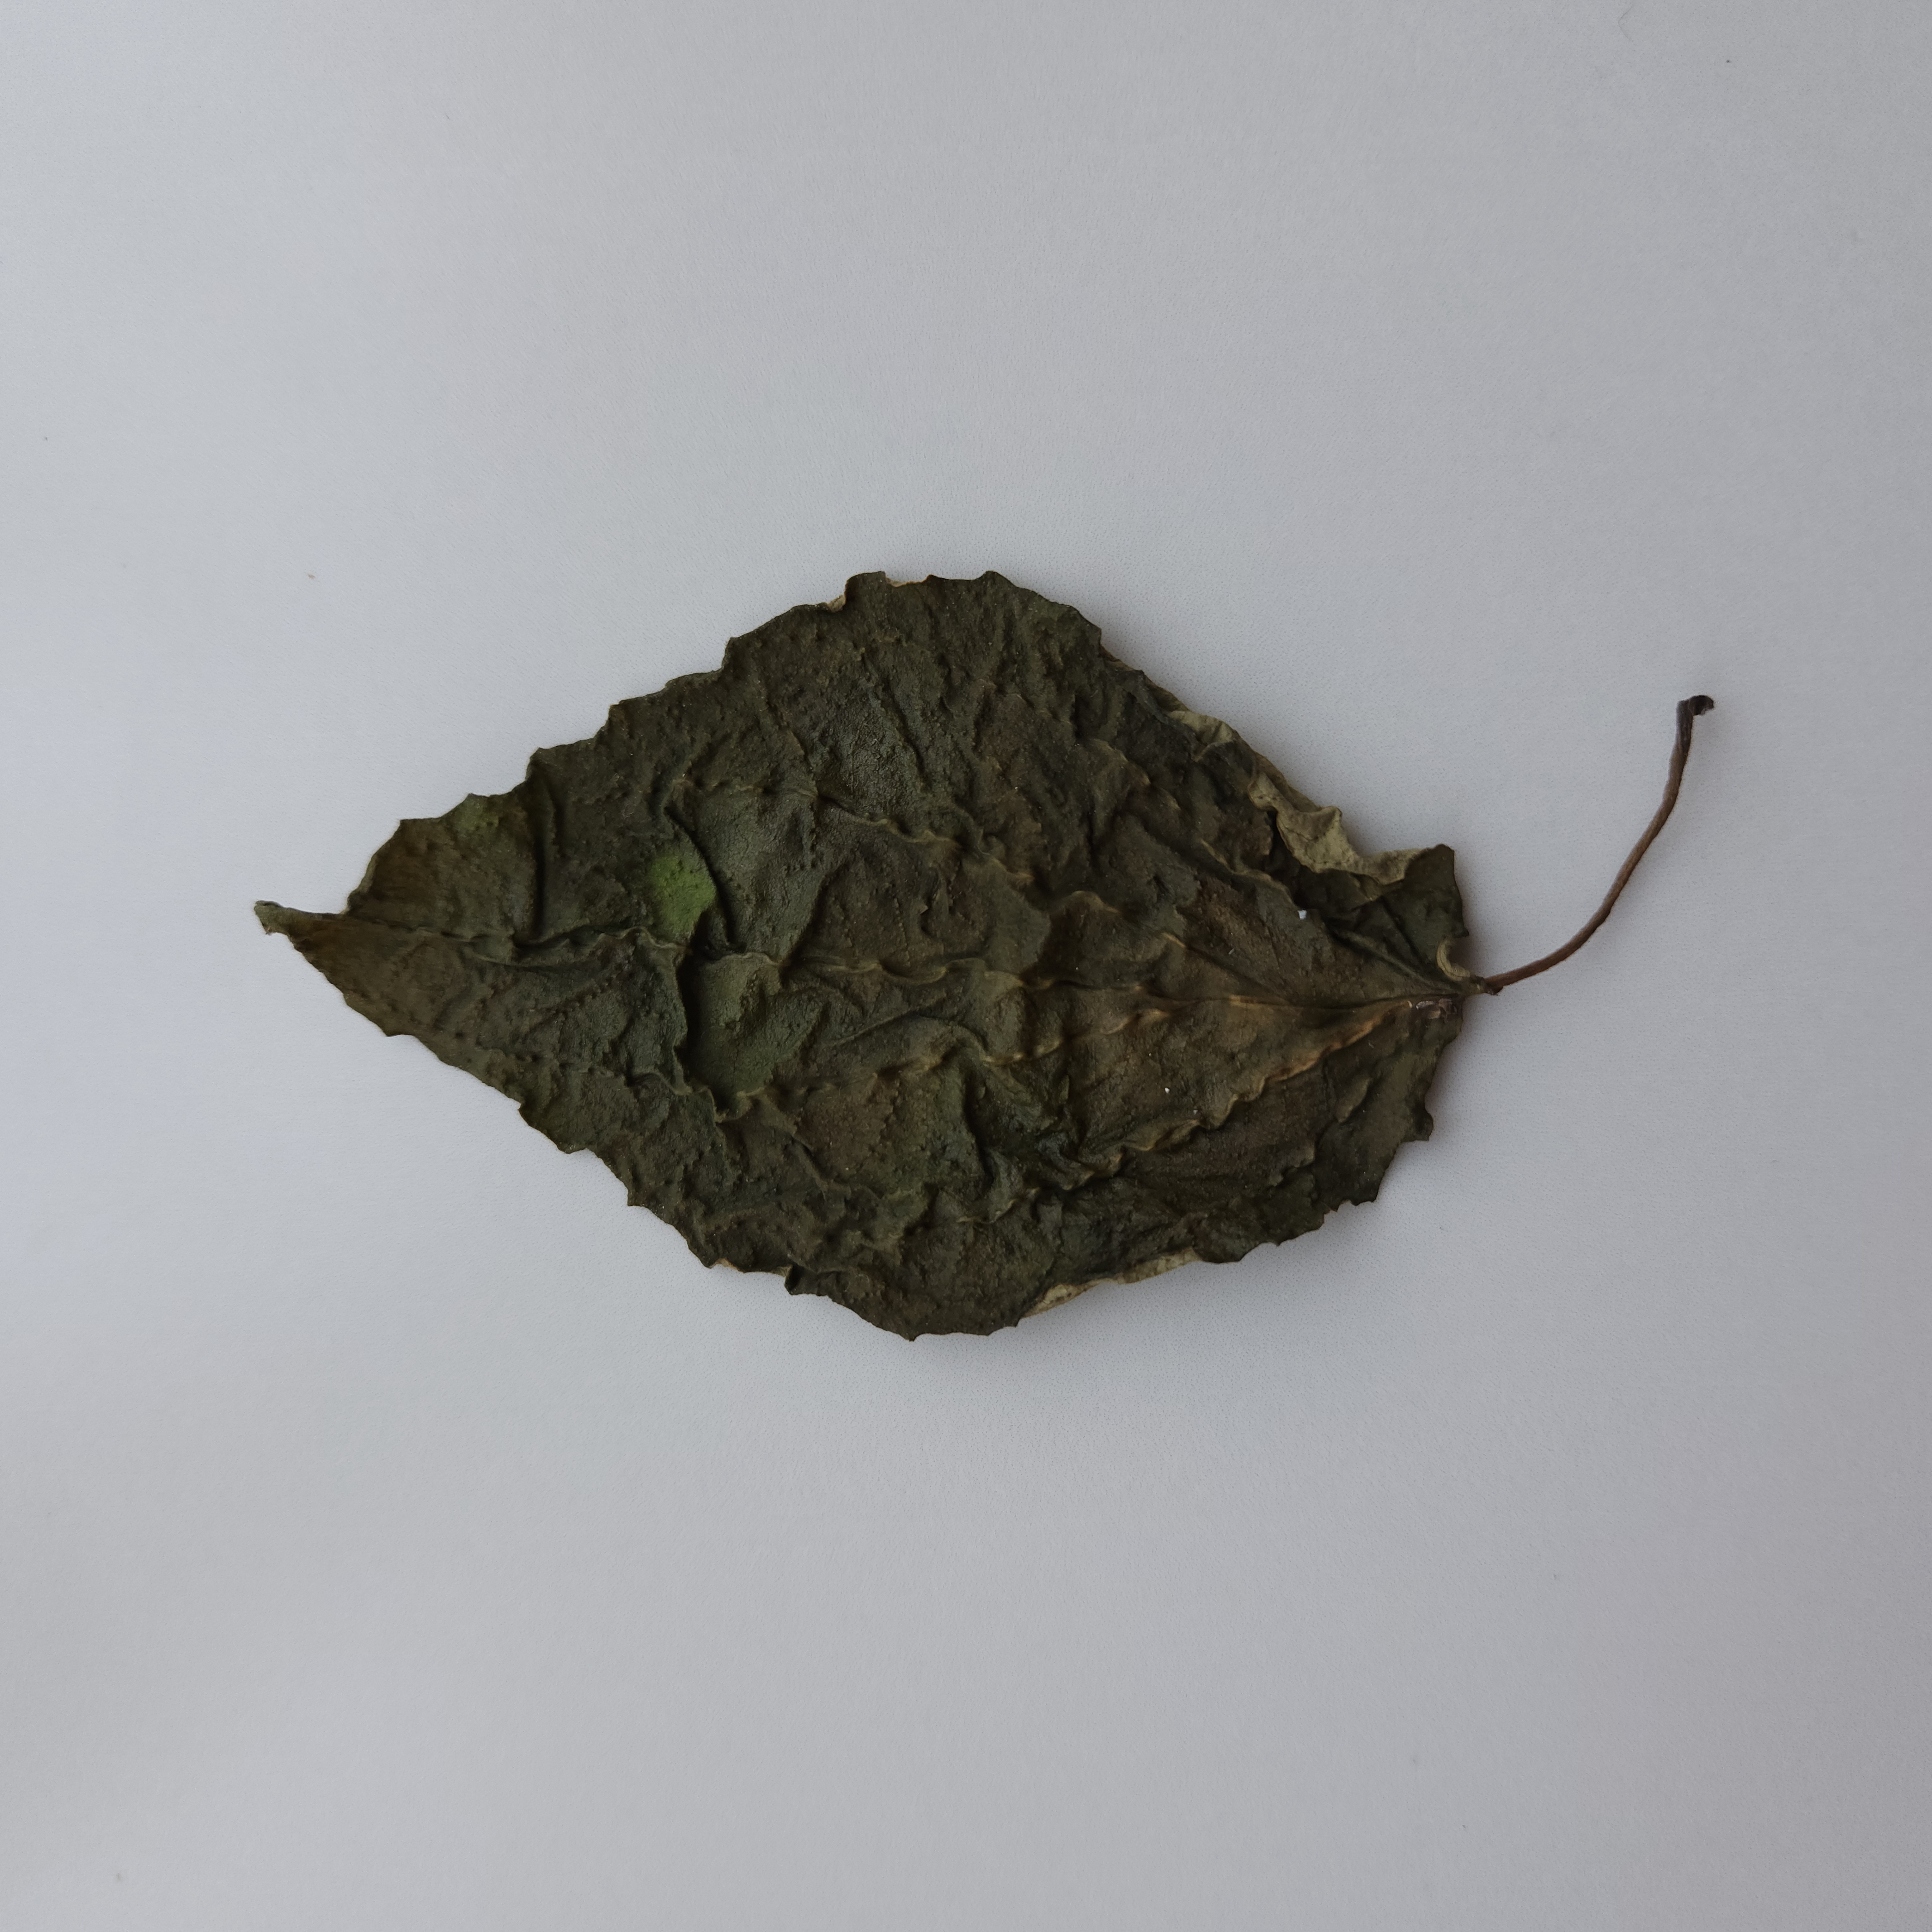
Label: Dried